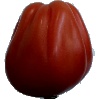
Label: tomato_heart